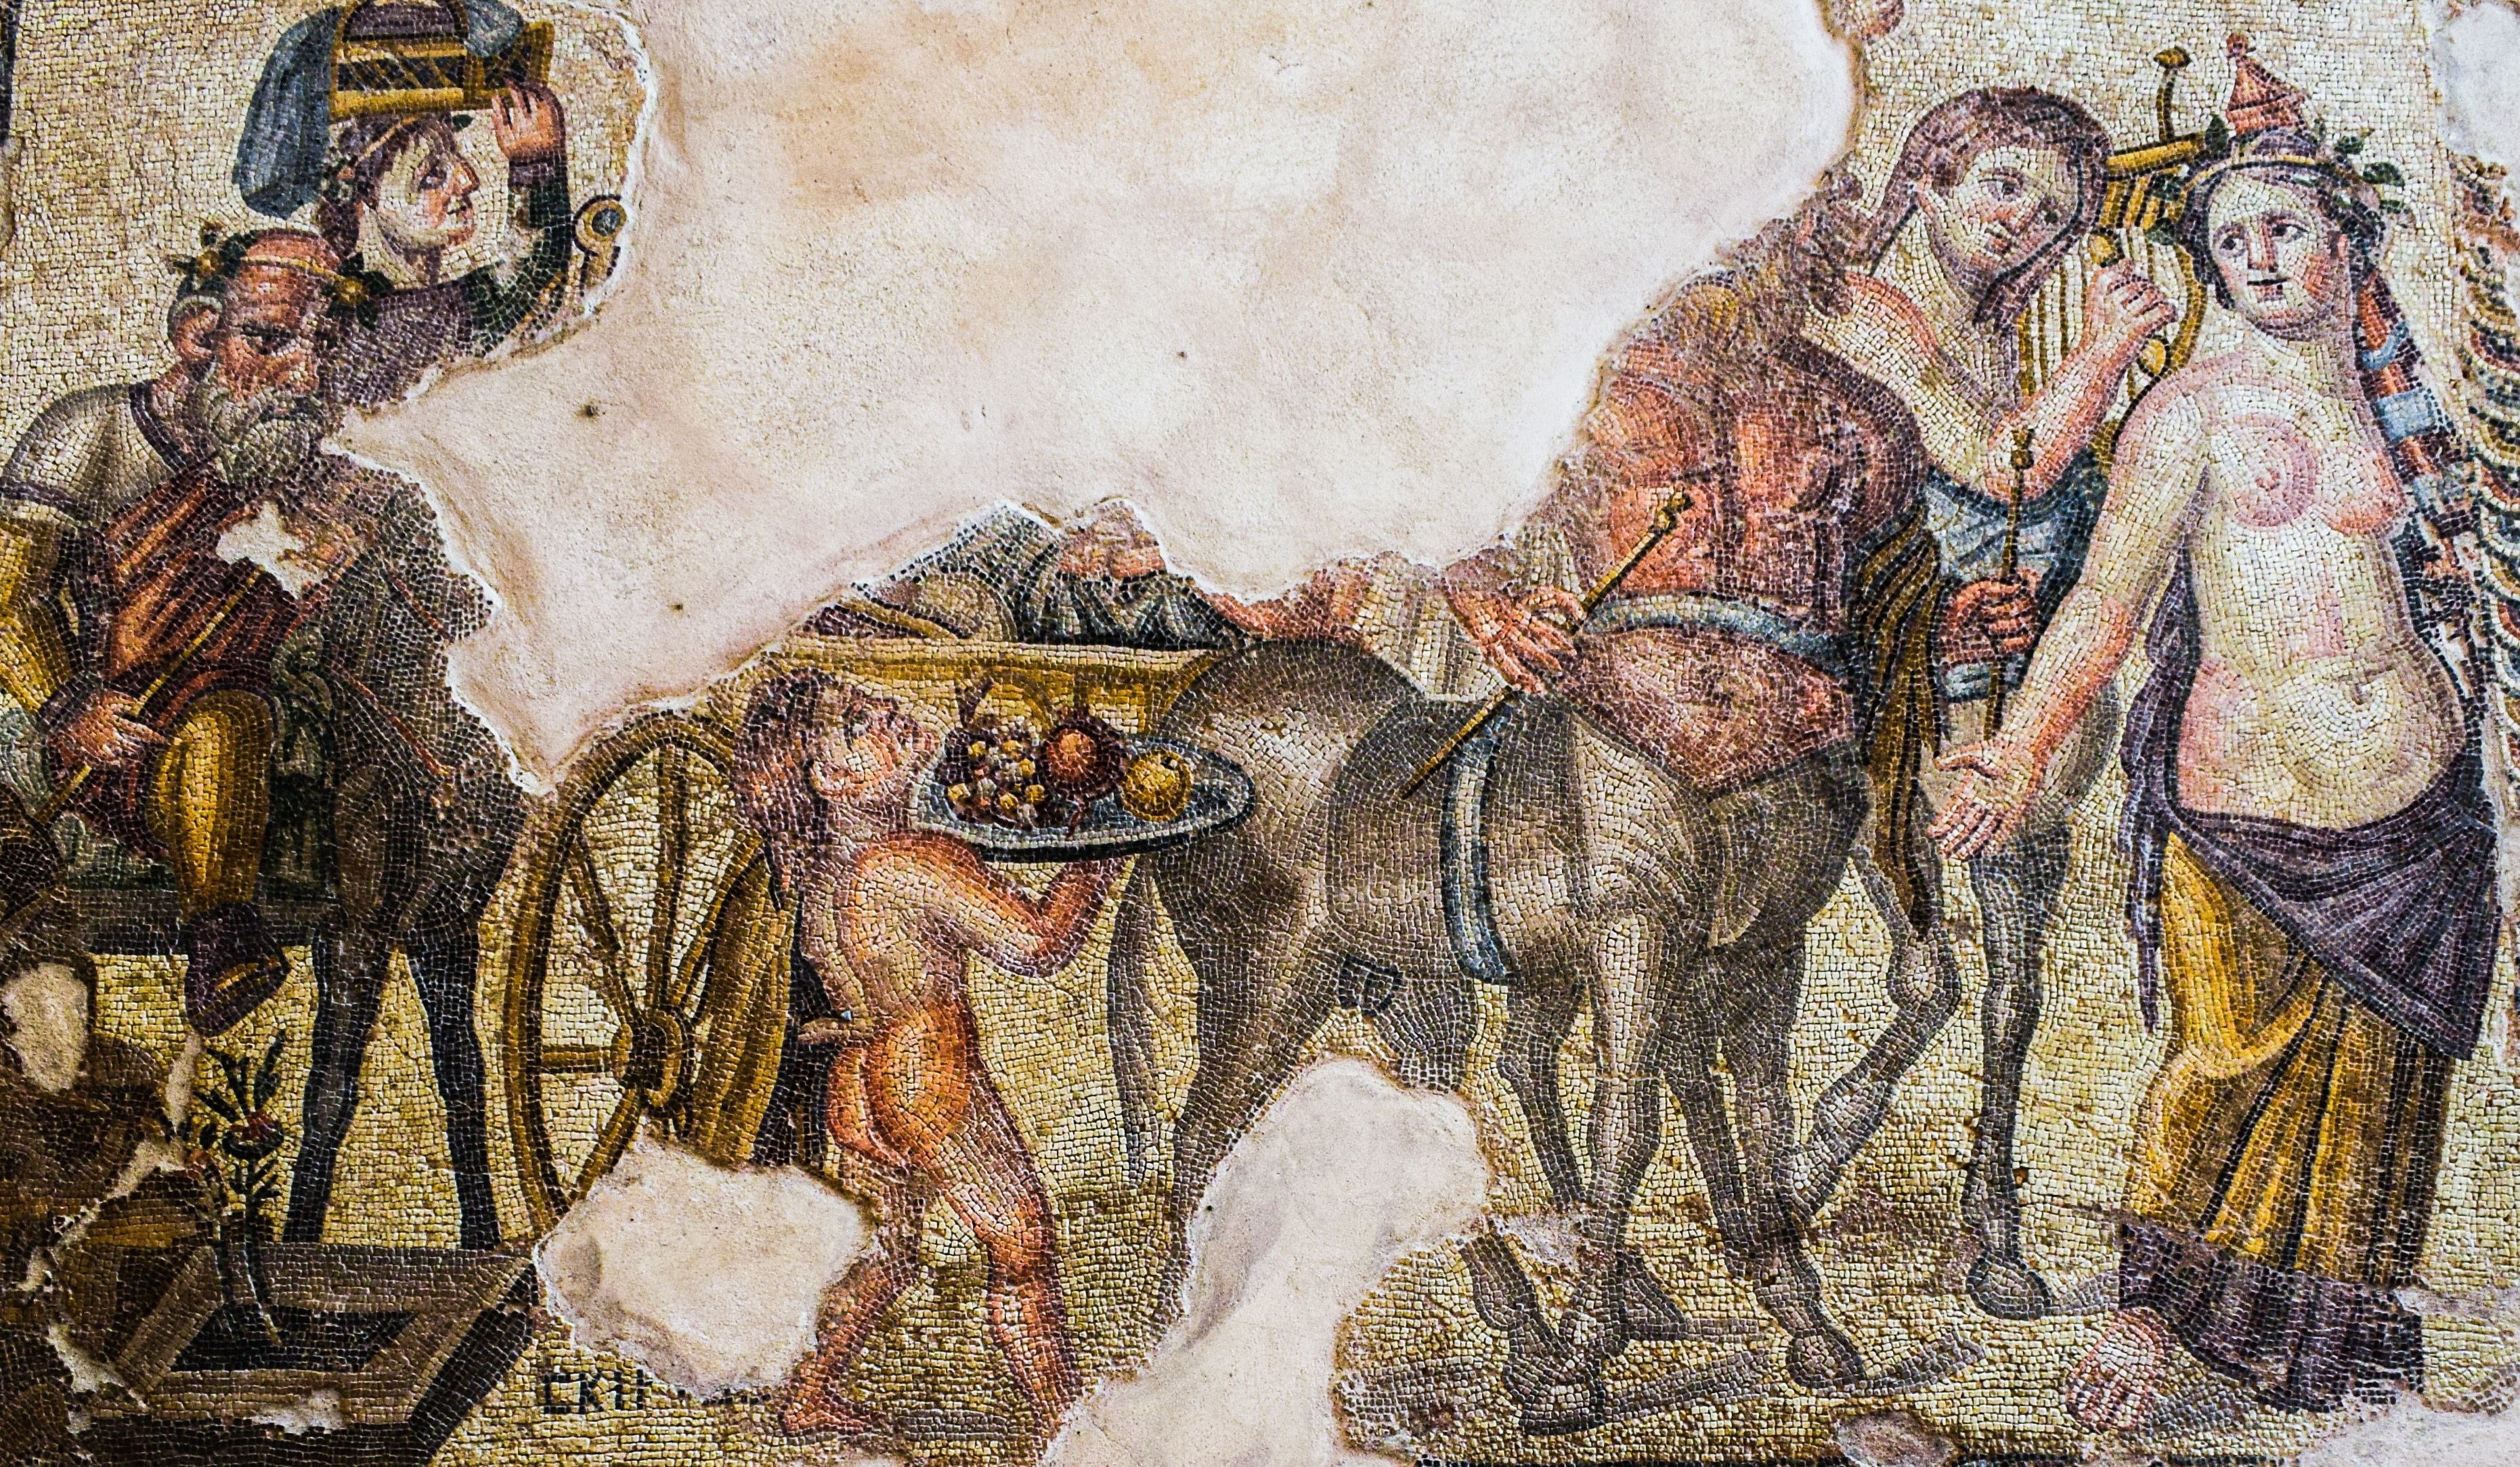
ancient, sightseeing, painting, art, archaeology, civilization, mosaic, mural, history, tapestry, heritage, remains, middle ages, cyprus, paphos, mythology, modern art, impressionist, ancient history, archaeological park, floor mosaic